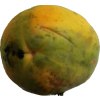
Label: papaya